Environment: lab
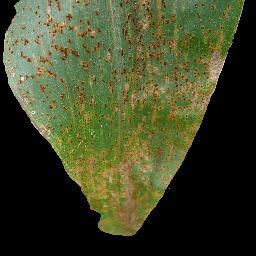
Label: common_rust